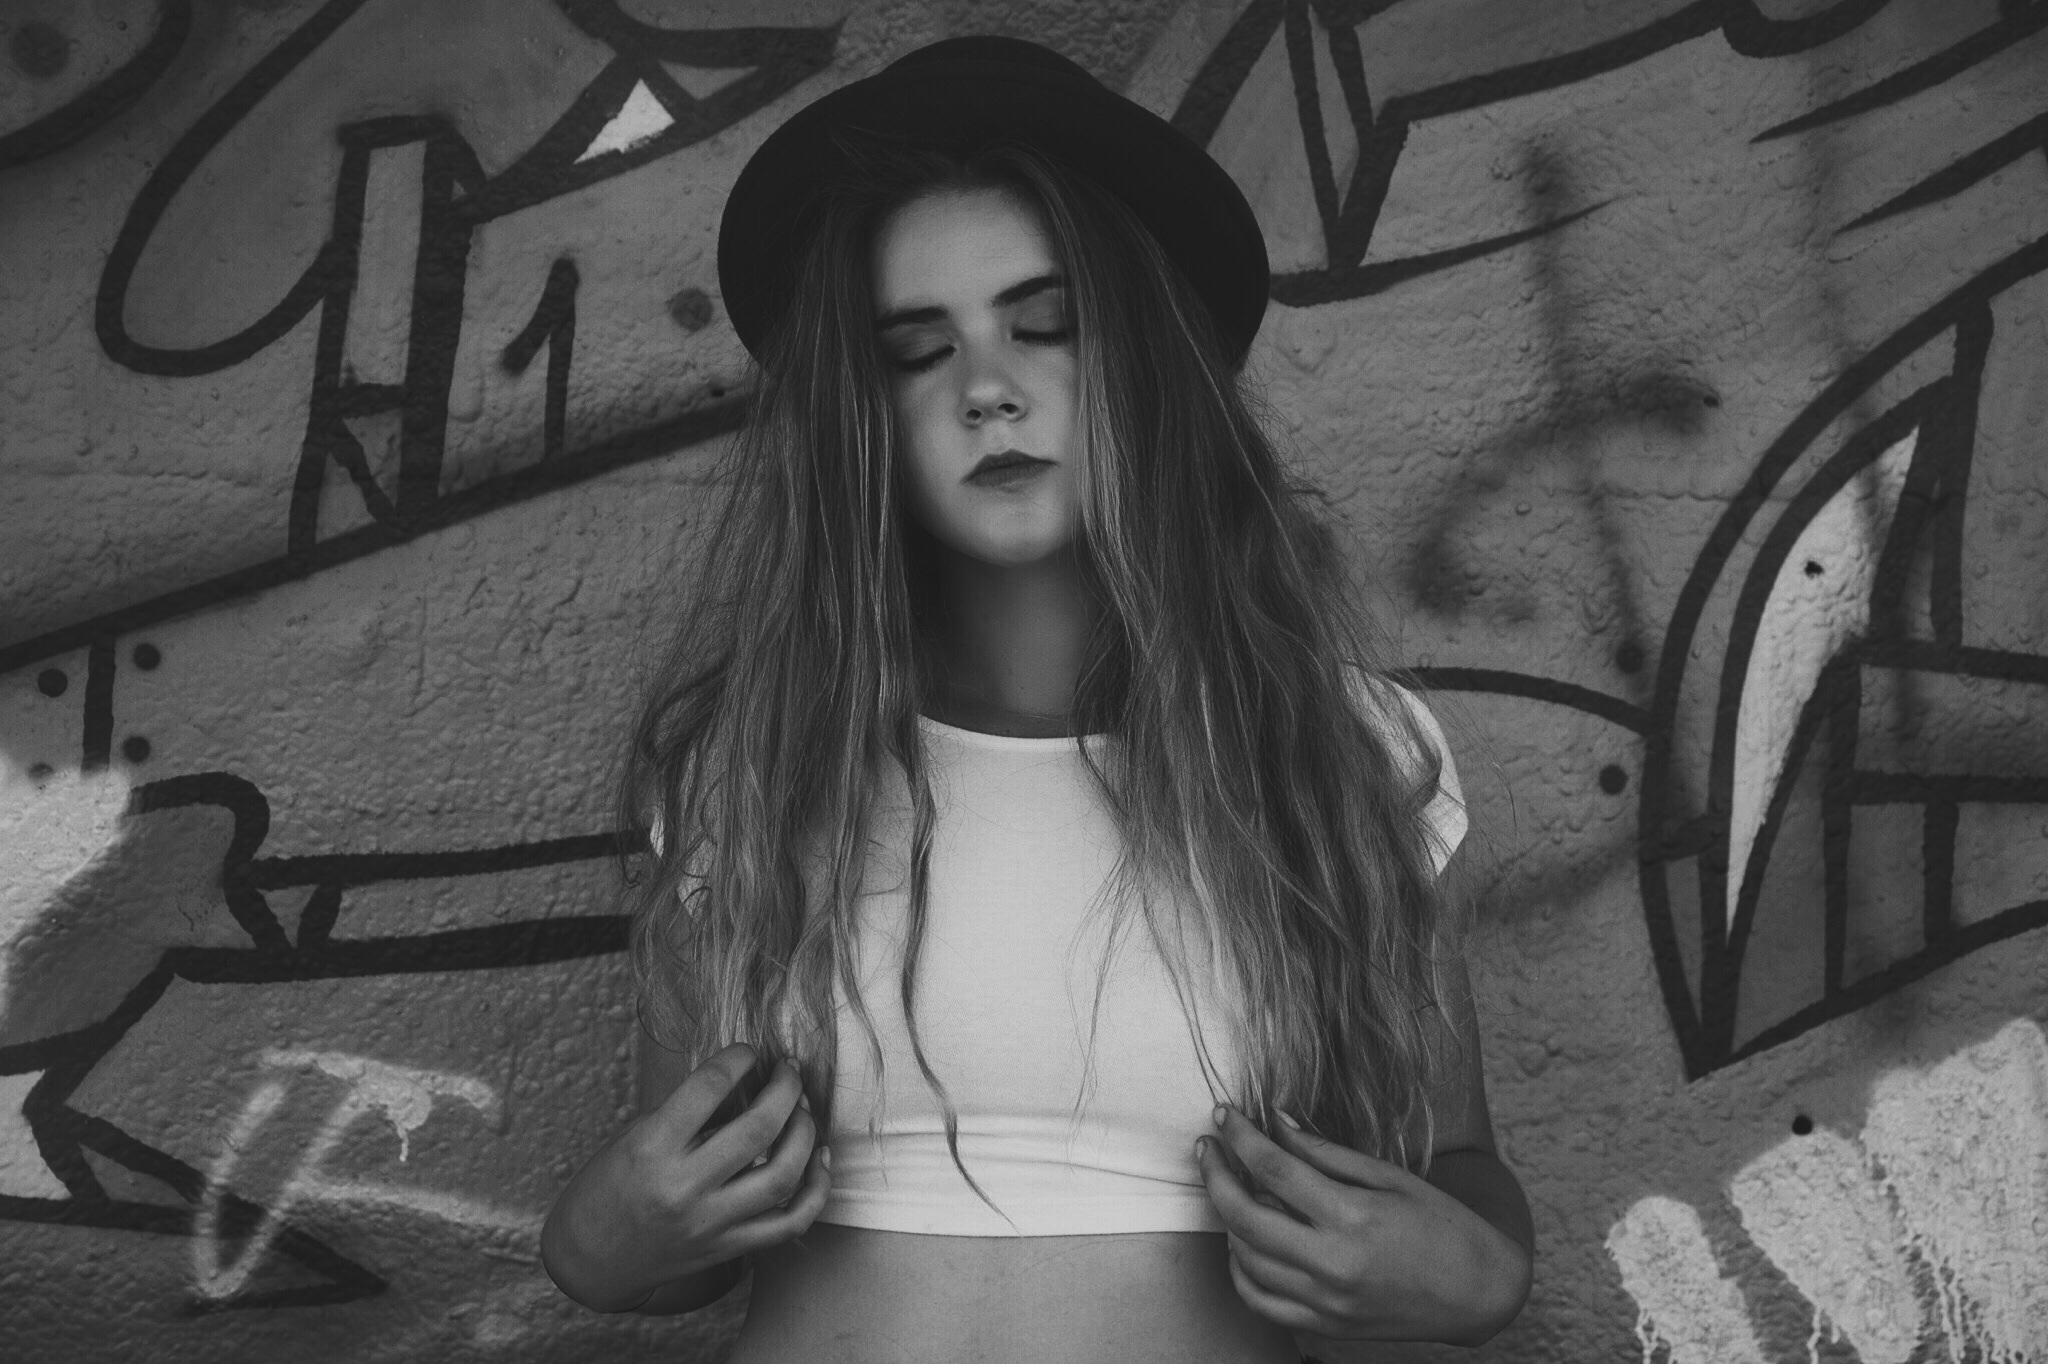
person, black and white, girl, white, photography, darkness, black, monochrome, hipster, chest, photograph, snapshot, beauty, beautiful, sexy, hippie, volunteer, emotion, tits, nipples, erotic, sexual, breasts, hooker, monochrome photography, escort, film noir, prostitute, human positions